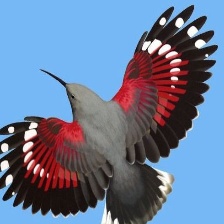
Species: WALL CREAPER
Scientific name: TICHODROMA MURARIA